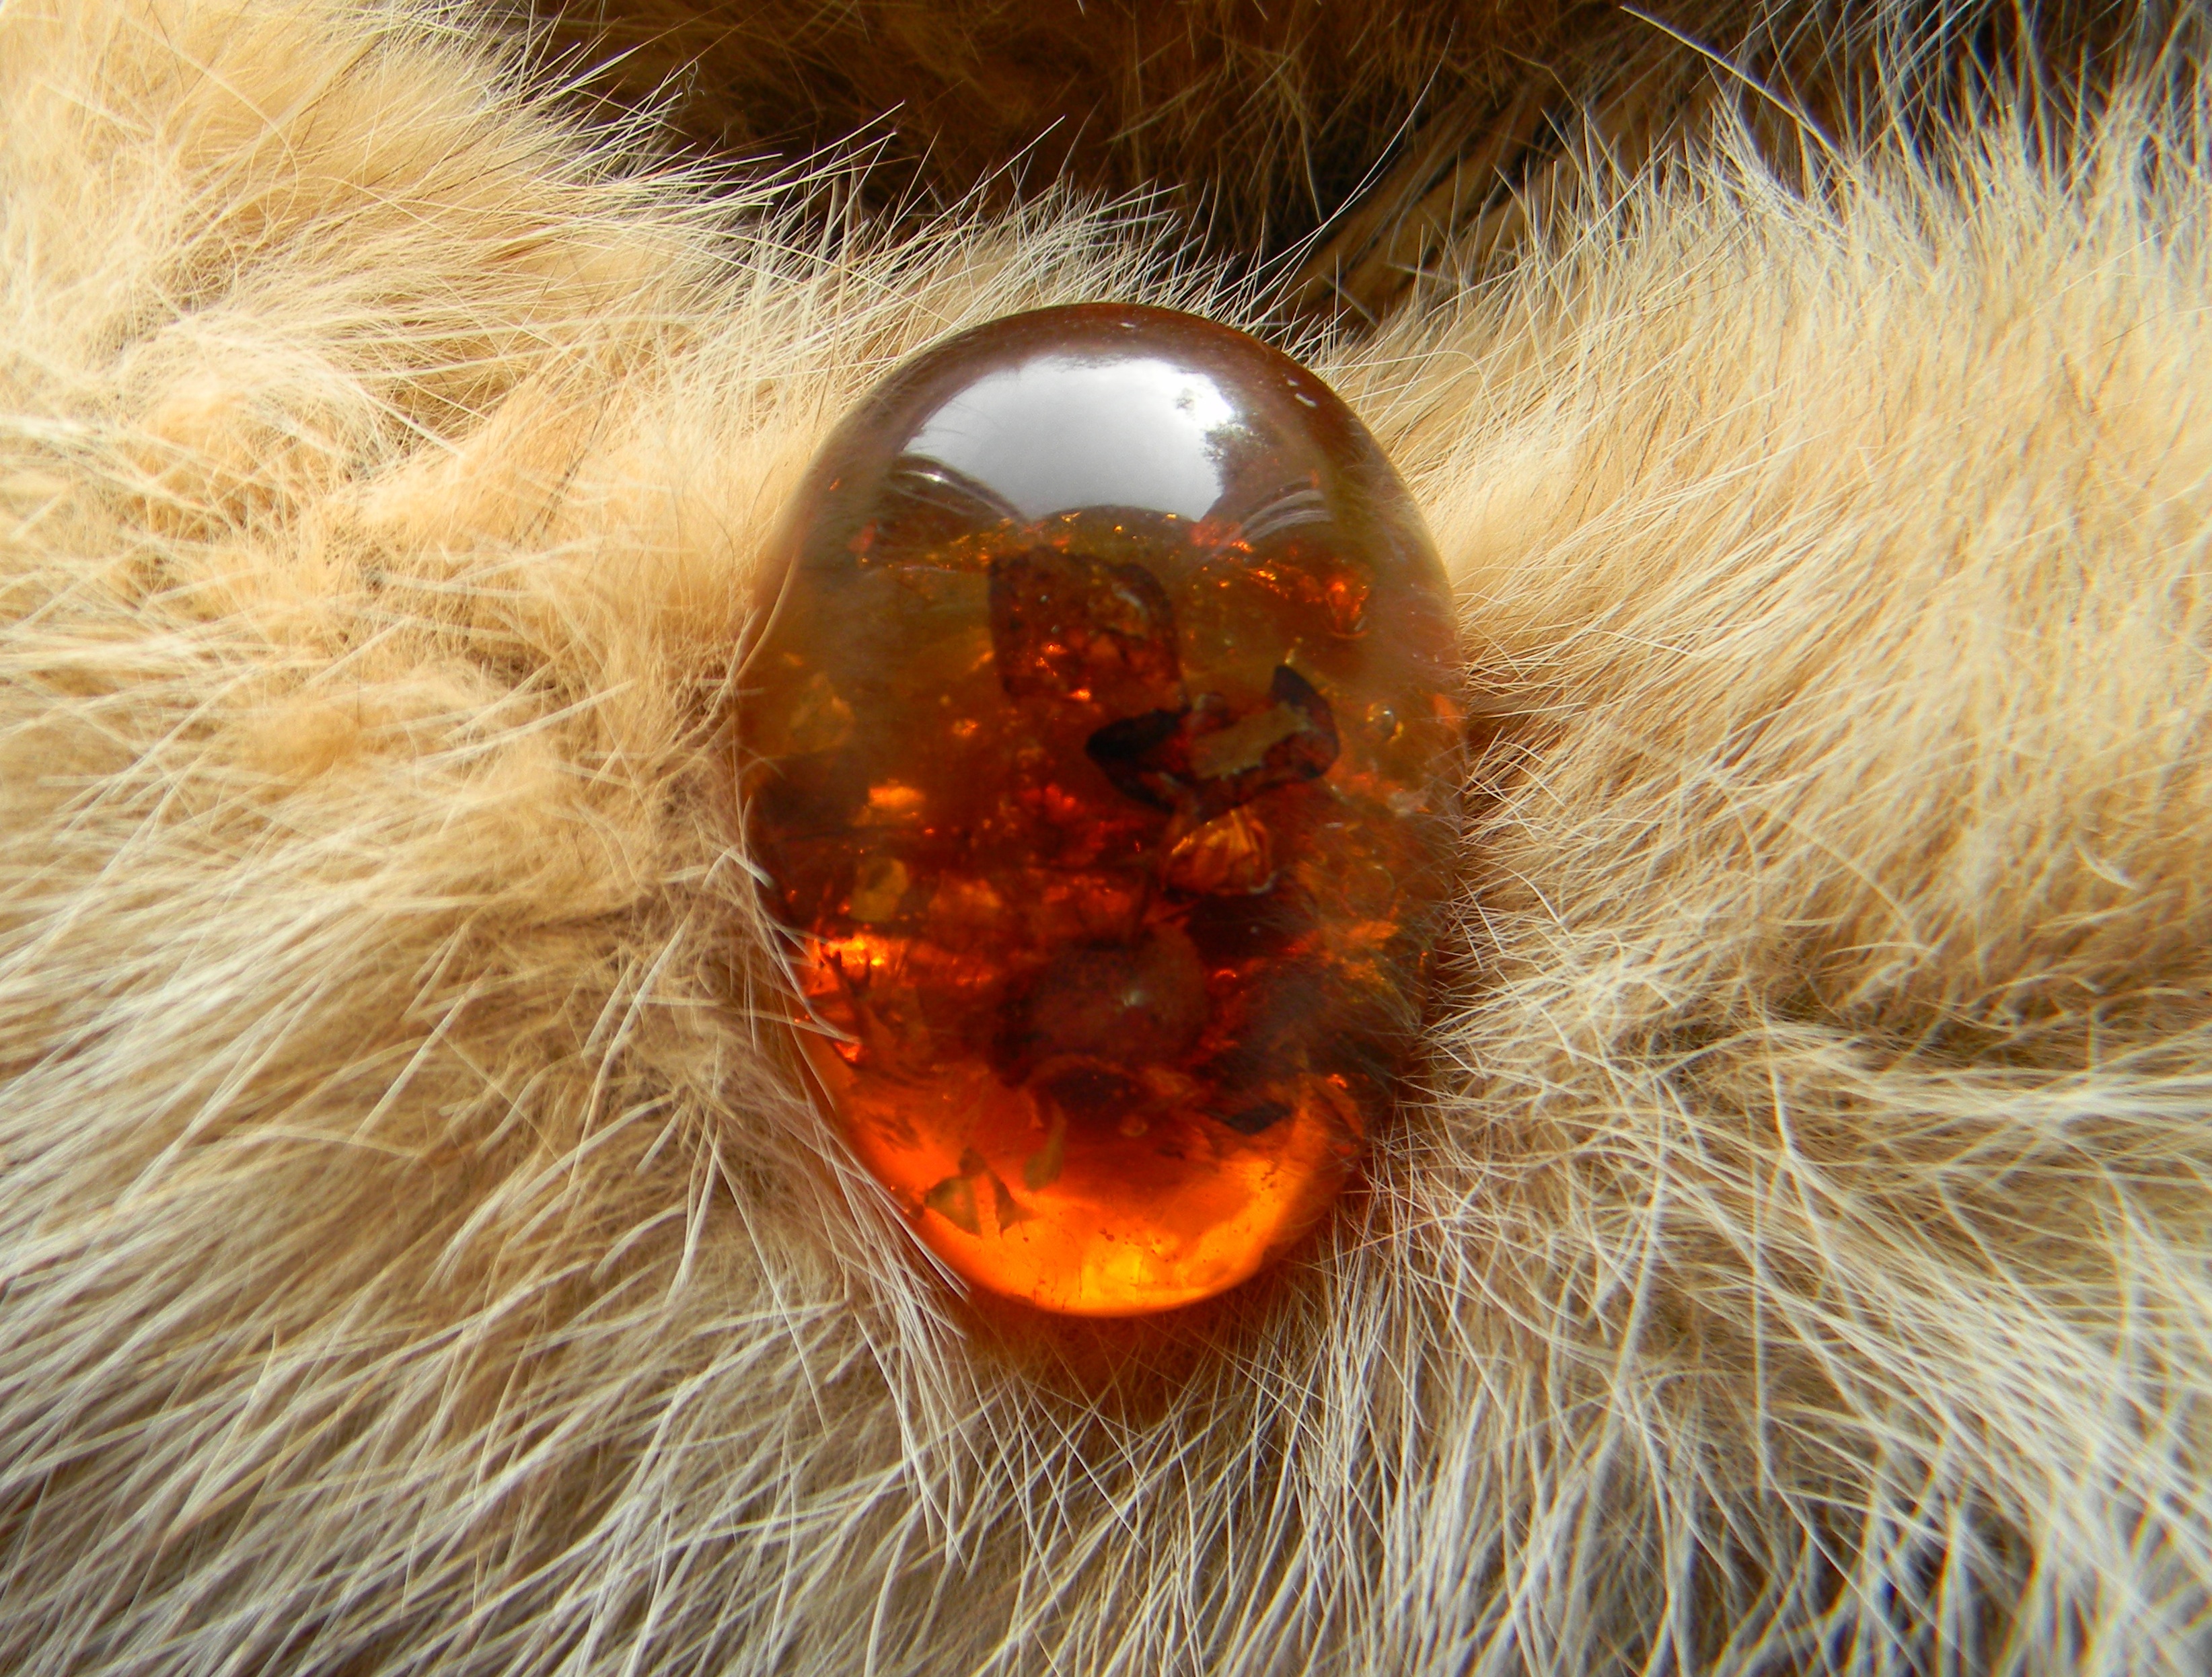
flower, cute, fur, food, produce, insect, small, security, egg, invertebrate, close up, organ, transparency, recovered, macro photography, bernstein, moths and butterflies